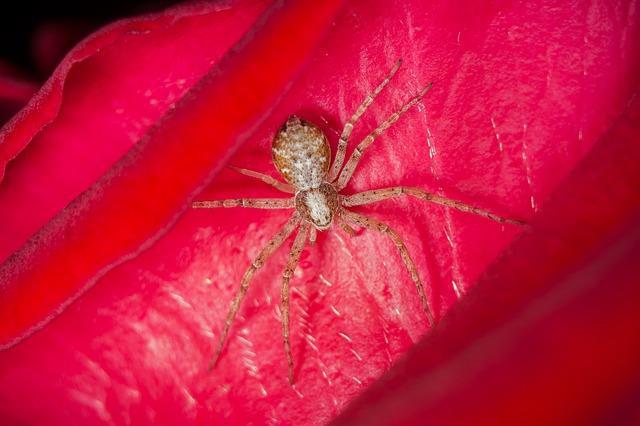
spider